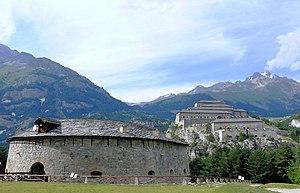
Avrieux - Forts de l'Esseillon - Redoute Marie-Thérèse- En arrière-plan le fort Victor-Emmanuel
Avrieux est une commune française située dans le département de la Savoie, en région Auvergne-Rhône-Alpes.
La Barrière de l'Esseillon, ou forts de l'Esseillon, constitue une série de cinq fortifications situées en France sur la commune d'Aussois dans le département de la Savoie en région Rhône-Alpes.
Cet article recense les monuments historiques situés dans le département de la Savoie, en France.